Requiem pour un vampire

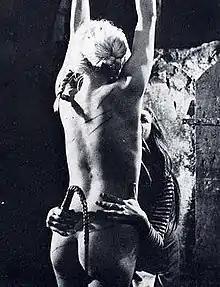
the infamous whipping scene from "Requiem pour un Vampire"

Due to the nudity, some of the scenes had to be shot twice for such countries as the UK. For the scene where Dargent is whipping the naked Castel, another scene was shot with her wearing a bra and panties. For the two other scenes, where Castel and Dargent make love, two scenes were shot: the original with them completely naked, and the other fully clothed. In the original scene where Dargent is being chased by the man, she was topless; in the censored scene, she was clothed.